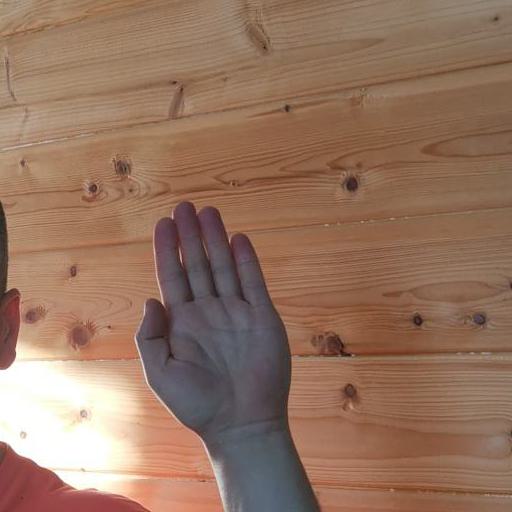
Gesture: stop